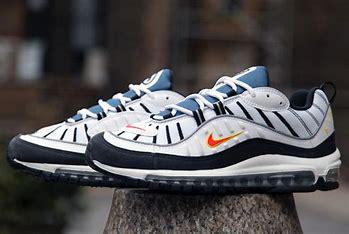
Brand: Nike
Model: Air Max 98